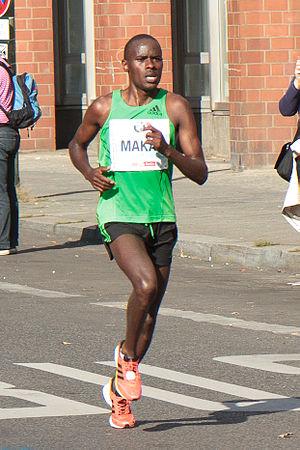
Cet article récapitule les faits marquants de l'année 2011 en athlétisme, les grandes compétitions de l'année, les records mondiaux et continentaux battus en 2011 et les décès d'athlètes survenus en 2011.
Le Marathon de Berlin de 2011 est la 38ᵉ édition du Marathon de Berlin, en Allemagne, qui a eu lieu le dimanche 25 septembre 2011. C'est le troisième des World Marathon Majors à avoir lieu en 2011 après le Marathon de Boston et le Marathon de Londres.
Le Marathon de Berlin est une course pédestre de 42,195 kilomètres empruntant chaque année depuis 1974 les rues de Berlin. Disputé annuellement vers la fin du mois de septembre par des amateurs et des professionnels, il fait partie du World Marathon Majors, compétition regroupant six marathons majeurs. Avec moins de 20 mètres de dénivelé et à l'abri du vent, il est l'un des marathons les plus rapides du monde. Les sept derniers records du monde de la discipline ont été battus sur ce tracé.
Patrick Makau Musyoki est un athlète kényan spécialiste des courses de fond. Il est l'exdétenteur du record du monde du marathon, avec un temps de 2 h 03 min 38 s, établi en 2011 au marathon de Berlin.